Schoolyard

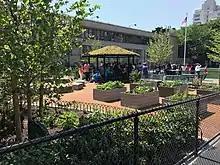
A green schoolyard at PS 19 East Village Community School in New York City.

A schoolyard or school campus is the region within the boundaries of a school used for teaching, extracurricular activities, and playing sports and games.